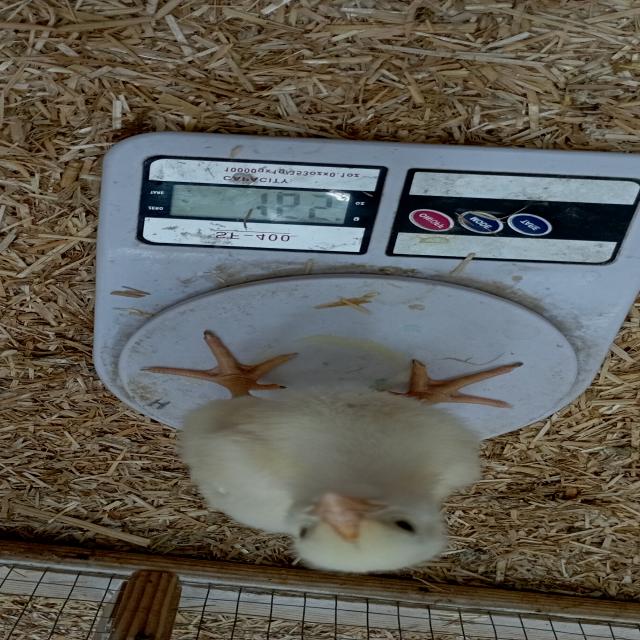
Weight: 165 g